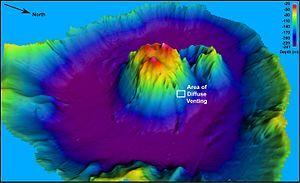
Les îles Maug sont un ensemble de trois petites îles situées dans le nord des îles Mariannes du Nord. Elles entourent la caldeira d'un ancien volcan. D'une superficie totale de 2,128 km², elles sont très escarpées et inhabitées. La végétation est majoritairement constituée de prairies et de quelques cocotiers là où le terrain est plat. La caldeira a une profondeur moyenne de 200 mètres mais en son centre un dôme de lave culmine à 20 mètres en dessous des rebords de la caldeira.